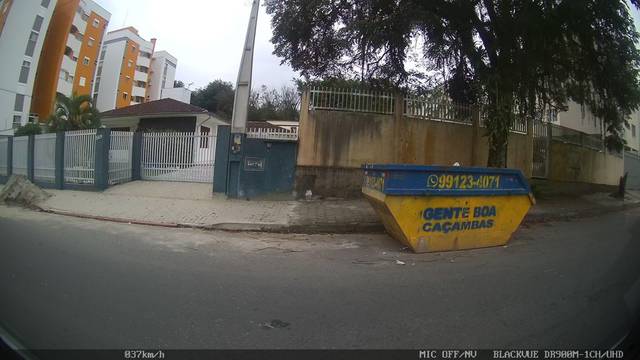
Region: Brazil
Coordinates: -26.264, -48.855